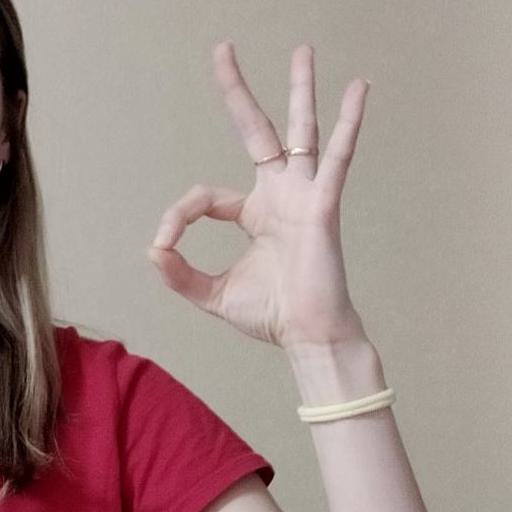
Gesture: ok